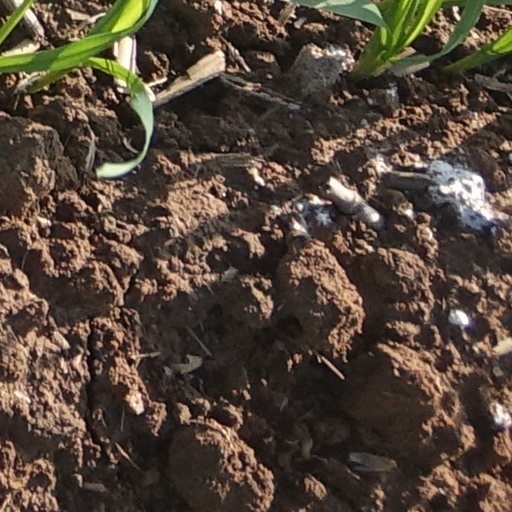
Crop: wheat